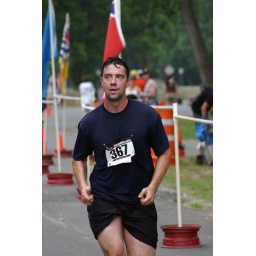
June 1st LR Sprint TRI with the swim in the ski lake and the bike and run on the NLR River trail